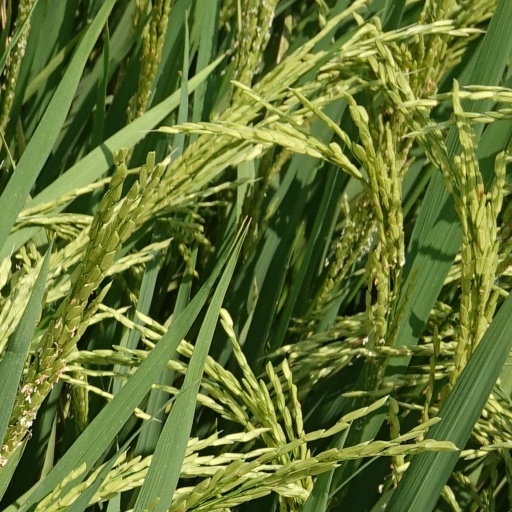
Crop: rice